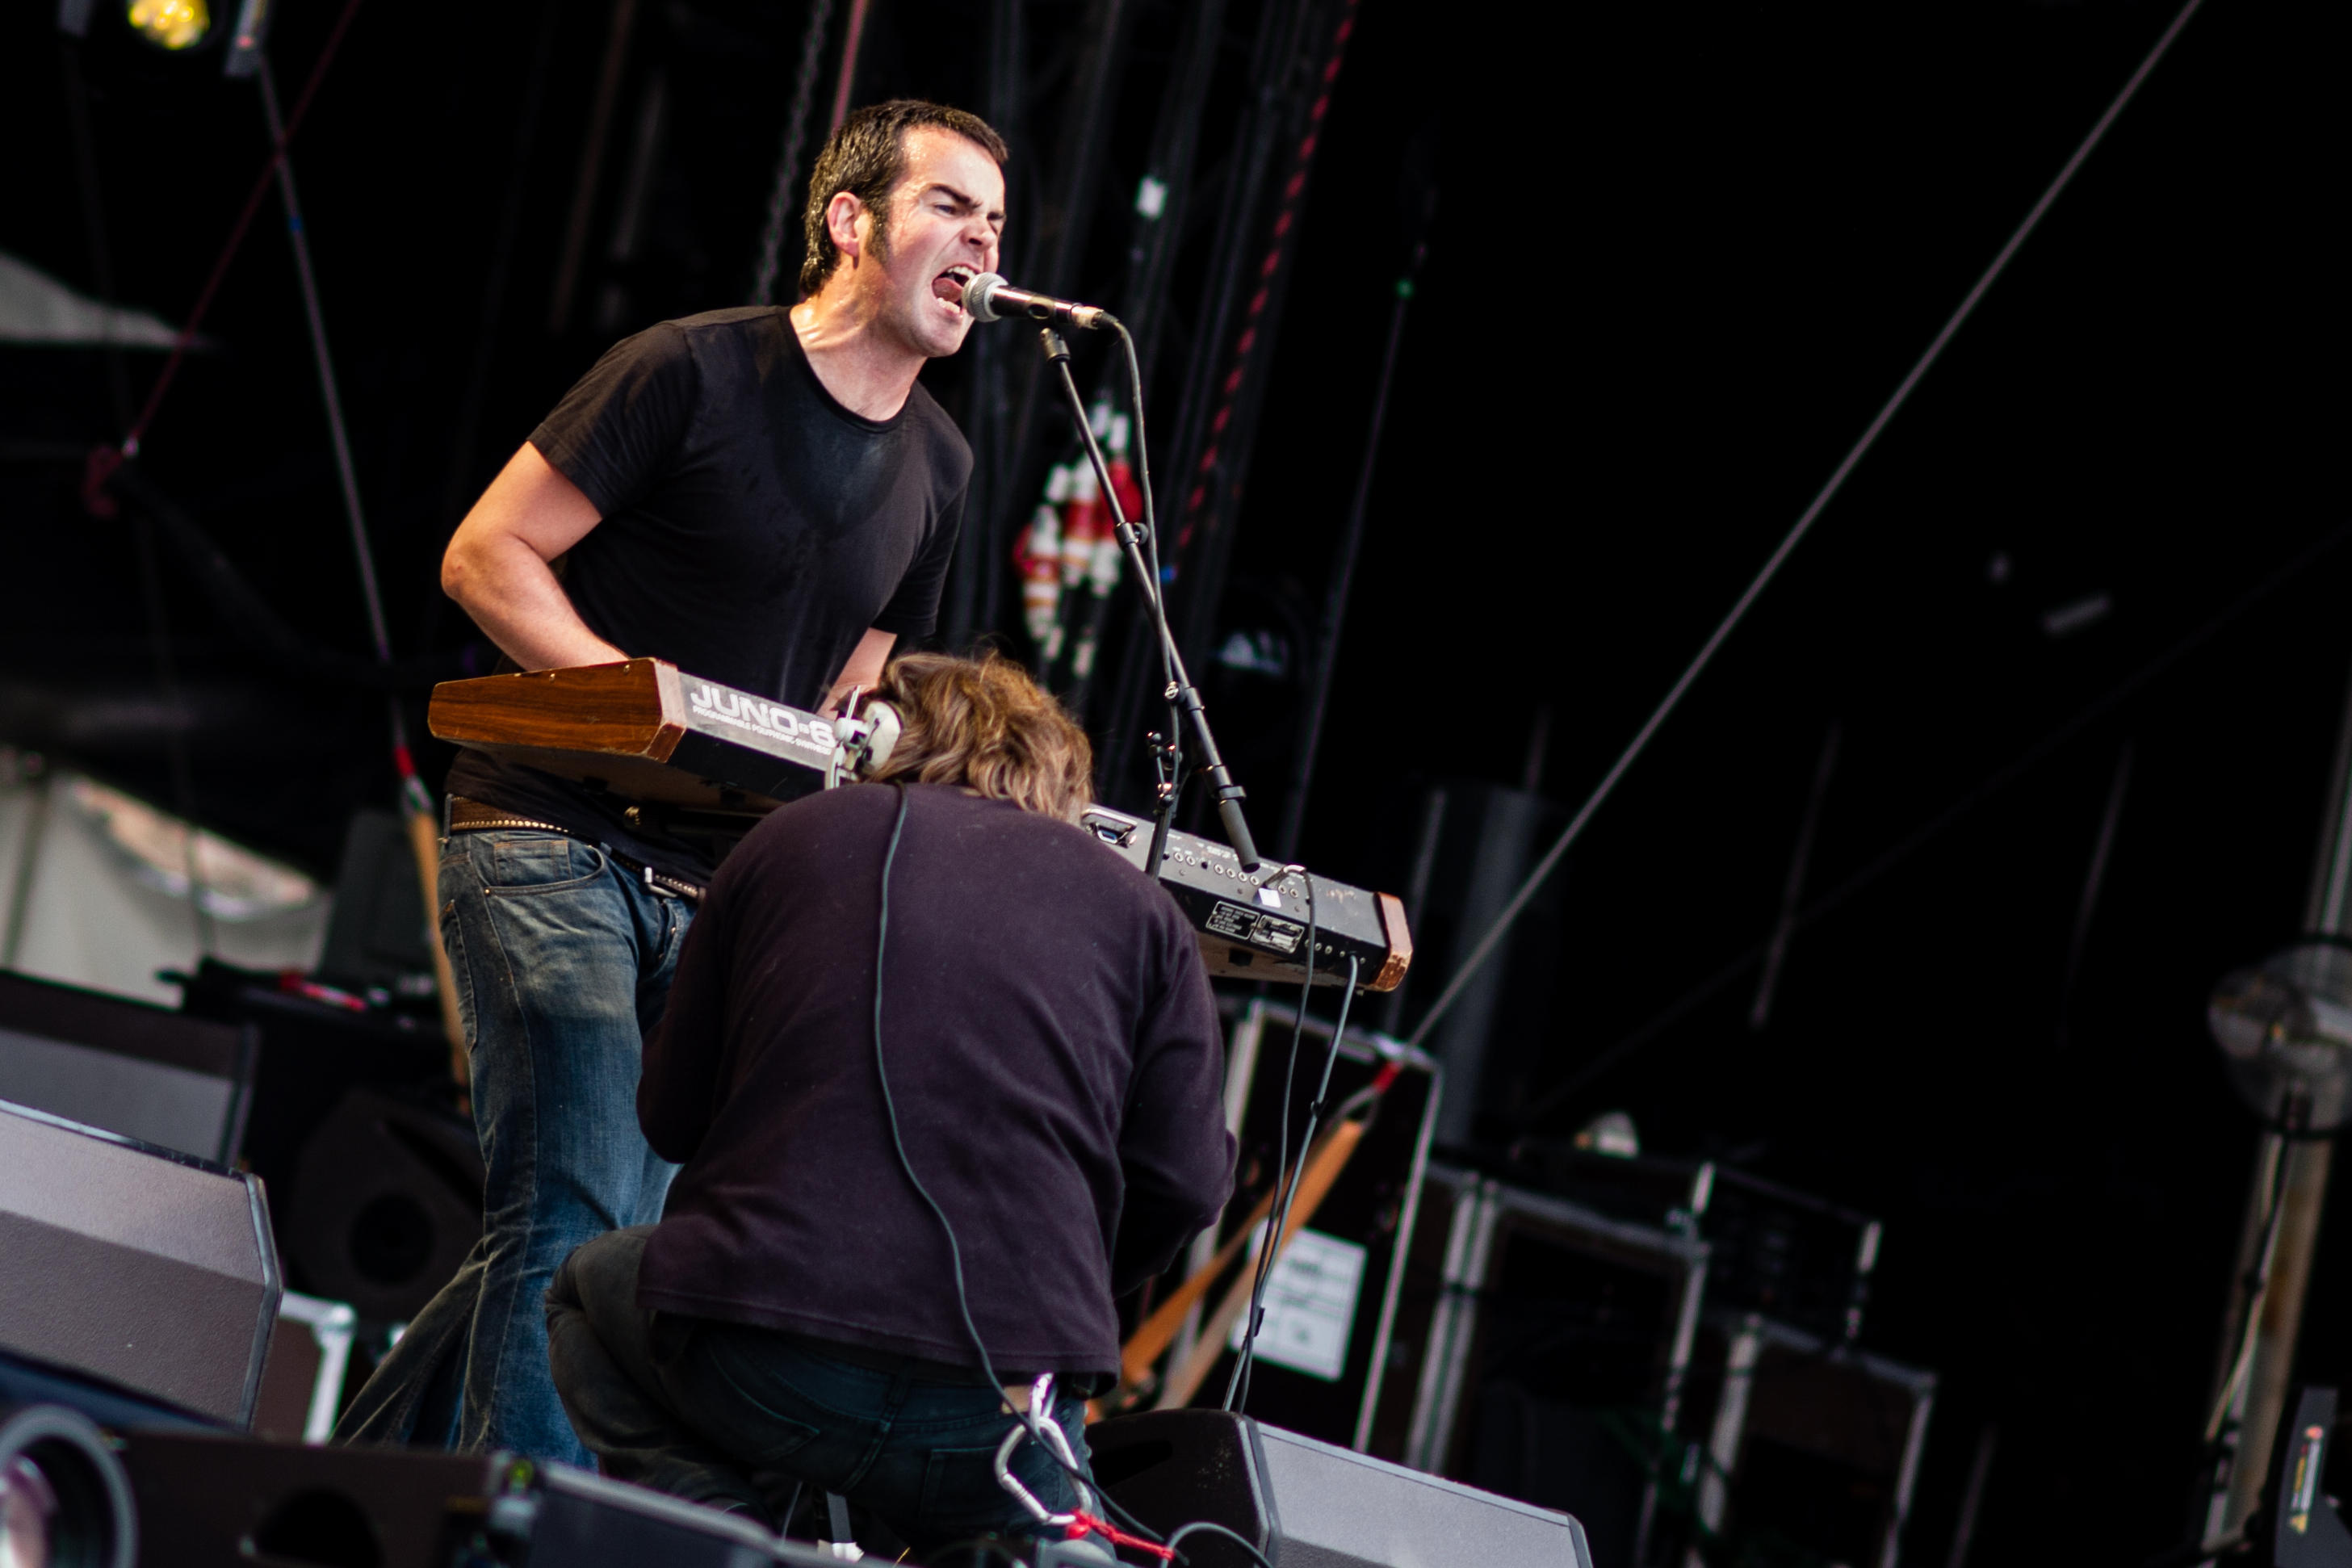
music, concert, live, canon, musician, performance art, festival, 40d, gig, stage, fete, future, left, huma, fetedelhumanite, futireoftheleft, orchestra, performance, bassist, singing, guitarist, drums, drummer, entertainment, performing arts, singer songwriter, rock concert